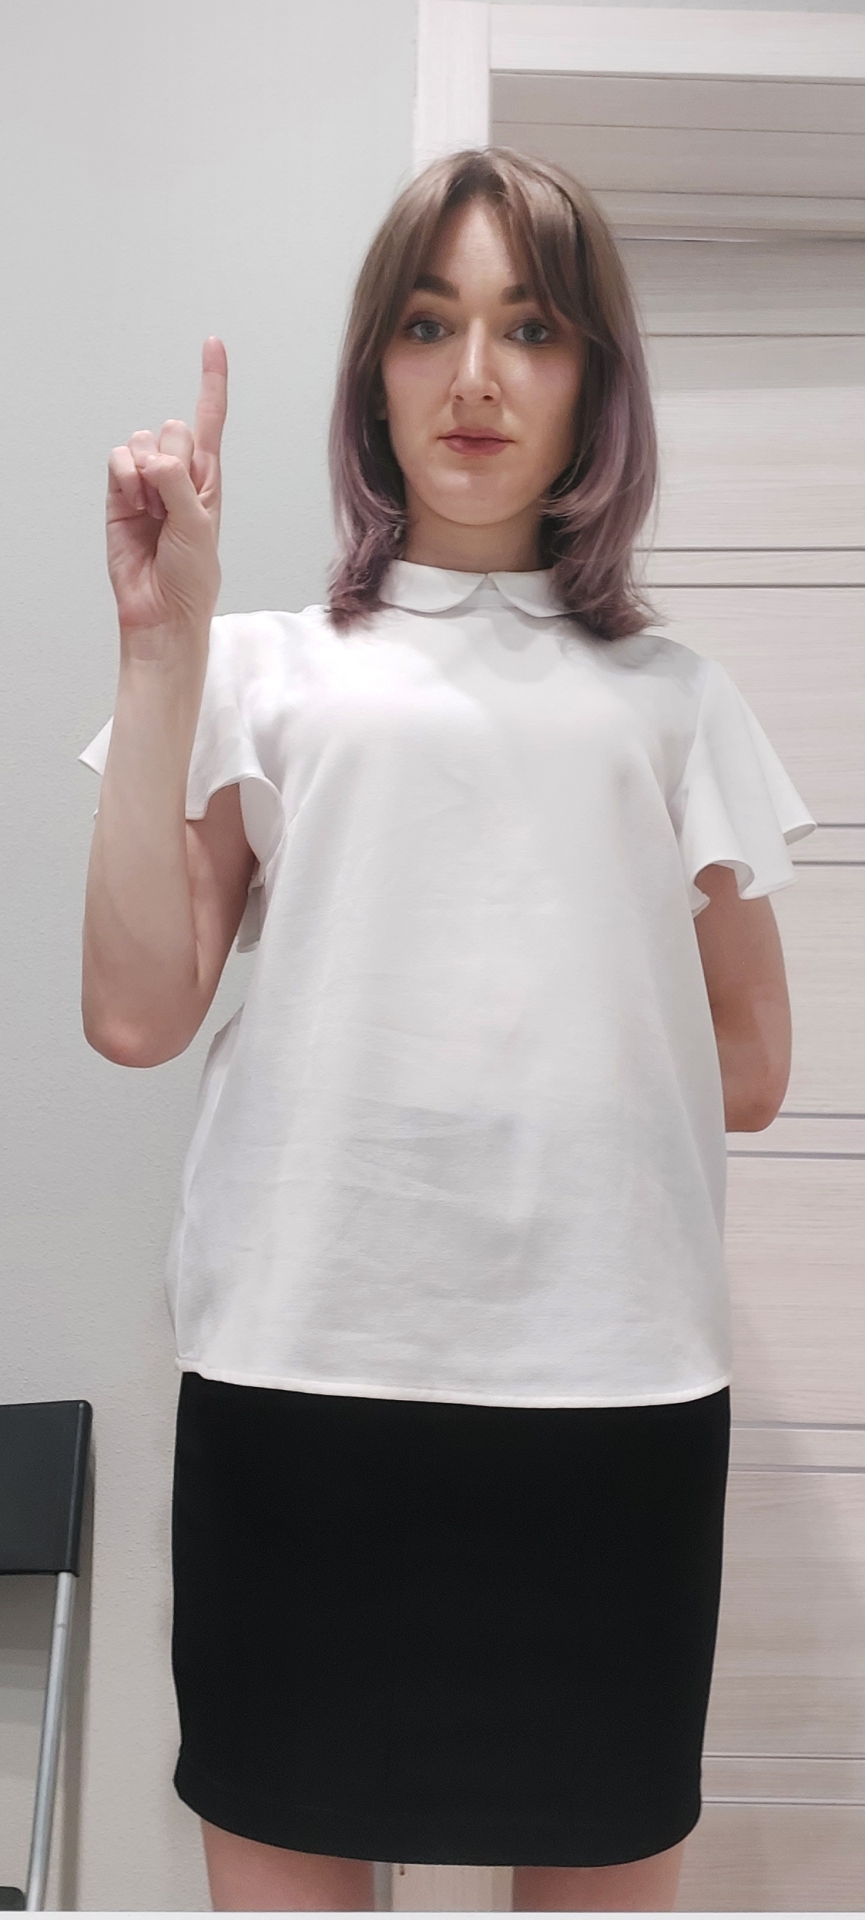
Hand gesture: one